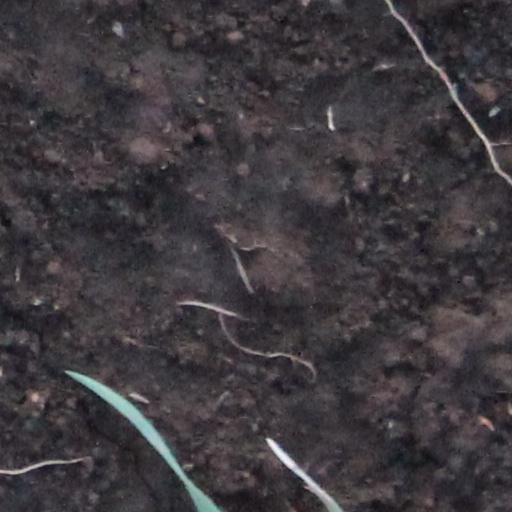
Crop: wheat